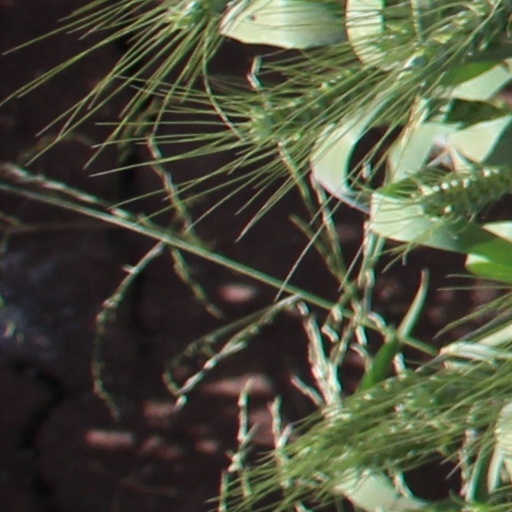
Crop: wheat